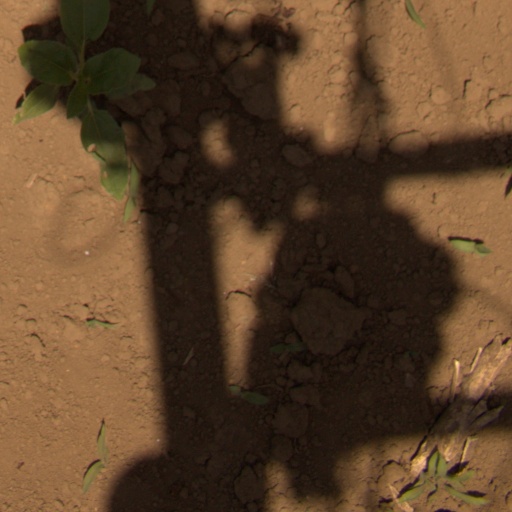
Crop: Jerusalem artichoke